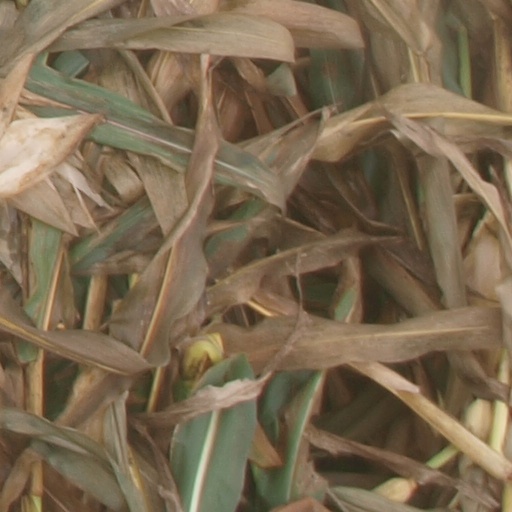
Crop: maize; corn